Lyric Theatre, London

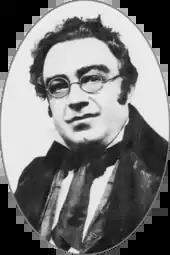
Courtice Pounds as Schubert in "Lilac Time", 1922

William Greet was succeeded as lessee by Edward Engelbach in 1914. For a while, musical productions were not seen at the Lyric, and non-musical drama prevailed, including "On Trial", an unusual melodrama that opened with the end of the story and worked backwards to the beginning. It had a satisfactory run of 174 performances. "Romance", starring Doris Keane and Owen Nares, transferred from the Duke of York's Theatre to the Lyric, where it finished its run of 1,049 performances. Keane then starred in the comedy "Roxana" (1918); the reviews were excellent. In 1919 she played Juliet opposite the Romeo of her husband, Basil Sydney; this time the reviews were dreadful. The Nurse, played by Ellen Terry, was seen as the saving grace of the production.